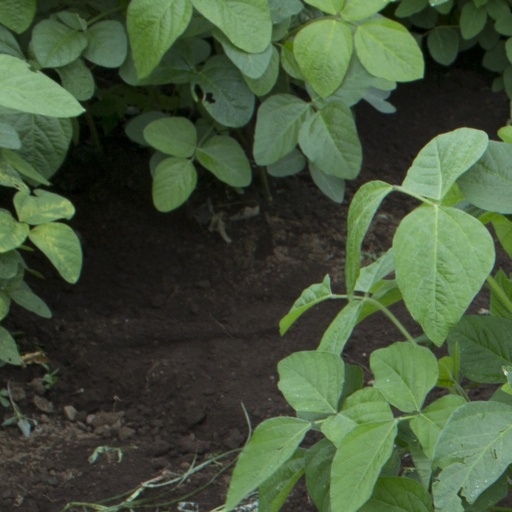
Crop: soybean